Latxa

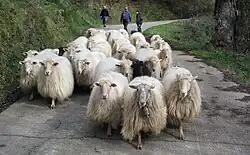
Blonde and dark-faced latxa sheep in the Basque Country

The Latxa is a breed of domestic sheep native to the Basque Country of Spain. Mostly contained within the provinces of Biscay, Gipuzkoa, Navarre and, Cantabria are dairy sheep whose unpasteurized milk is used to produce Idiazábal and Roncal cheeses. There are two sub-types of the breed, a dark-faced and a blonde.